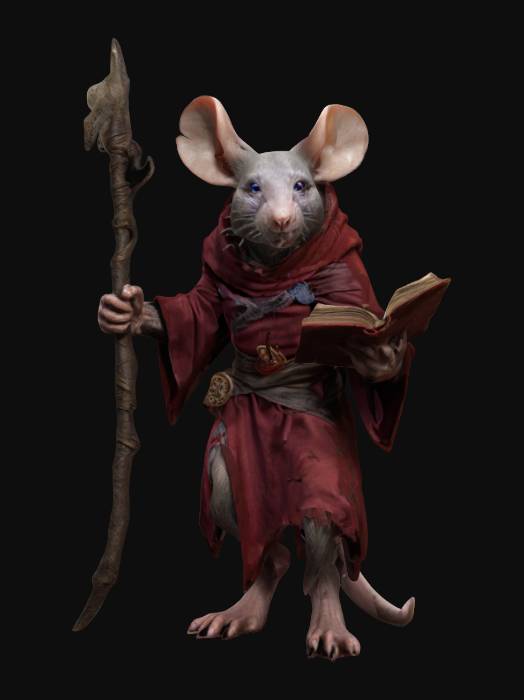
미적 점수 (1~10점): 8